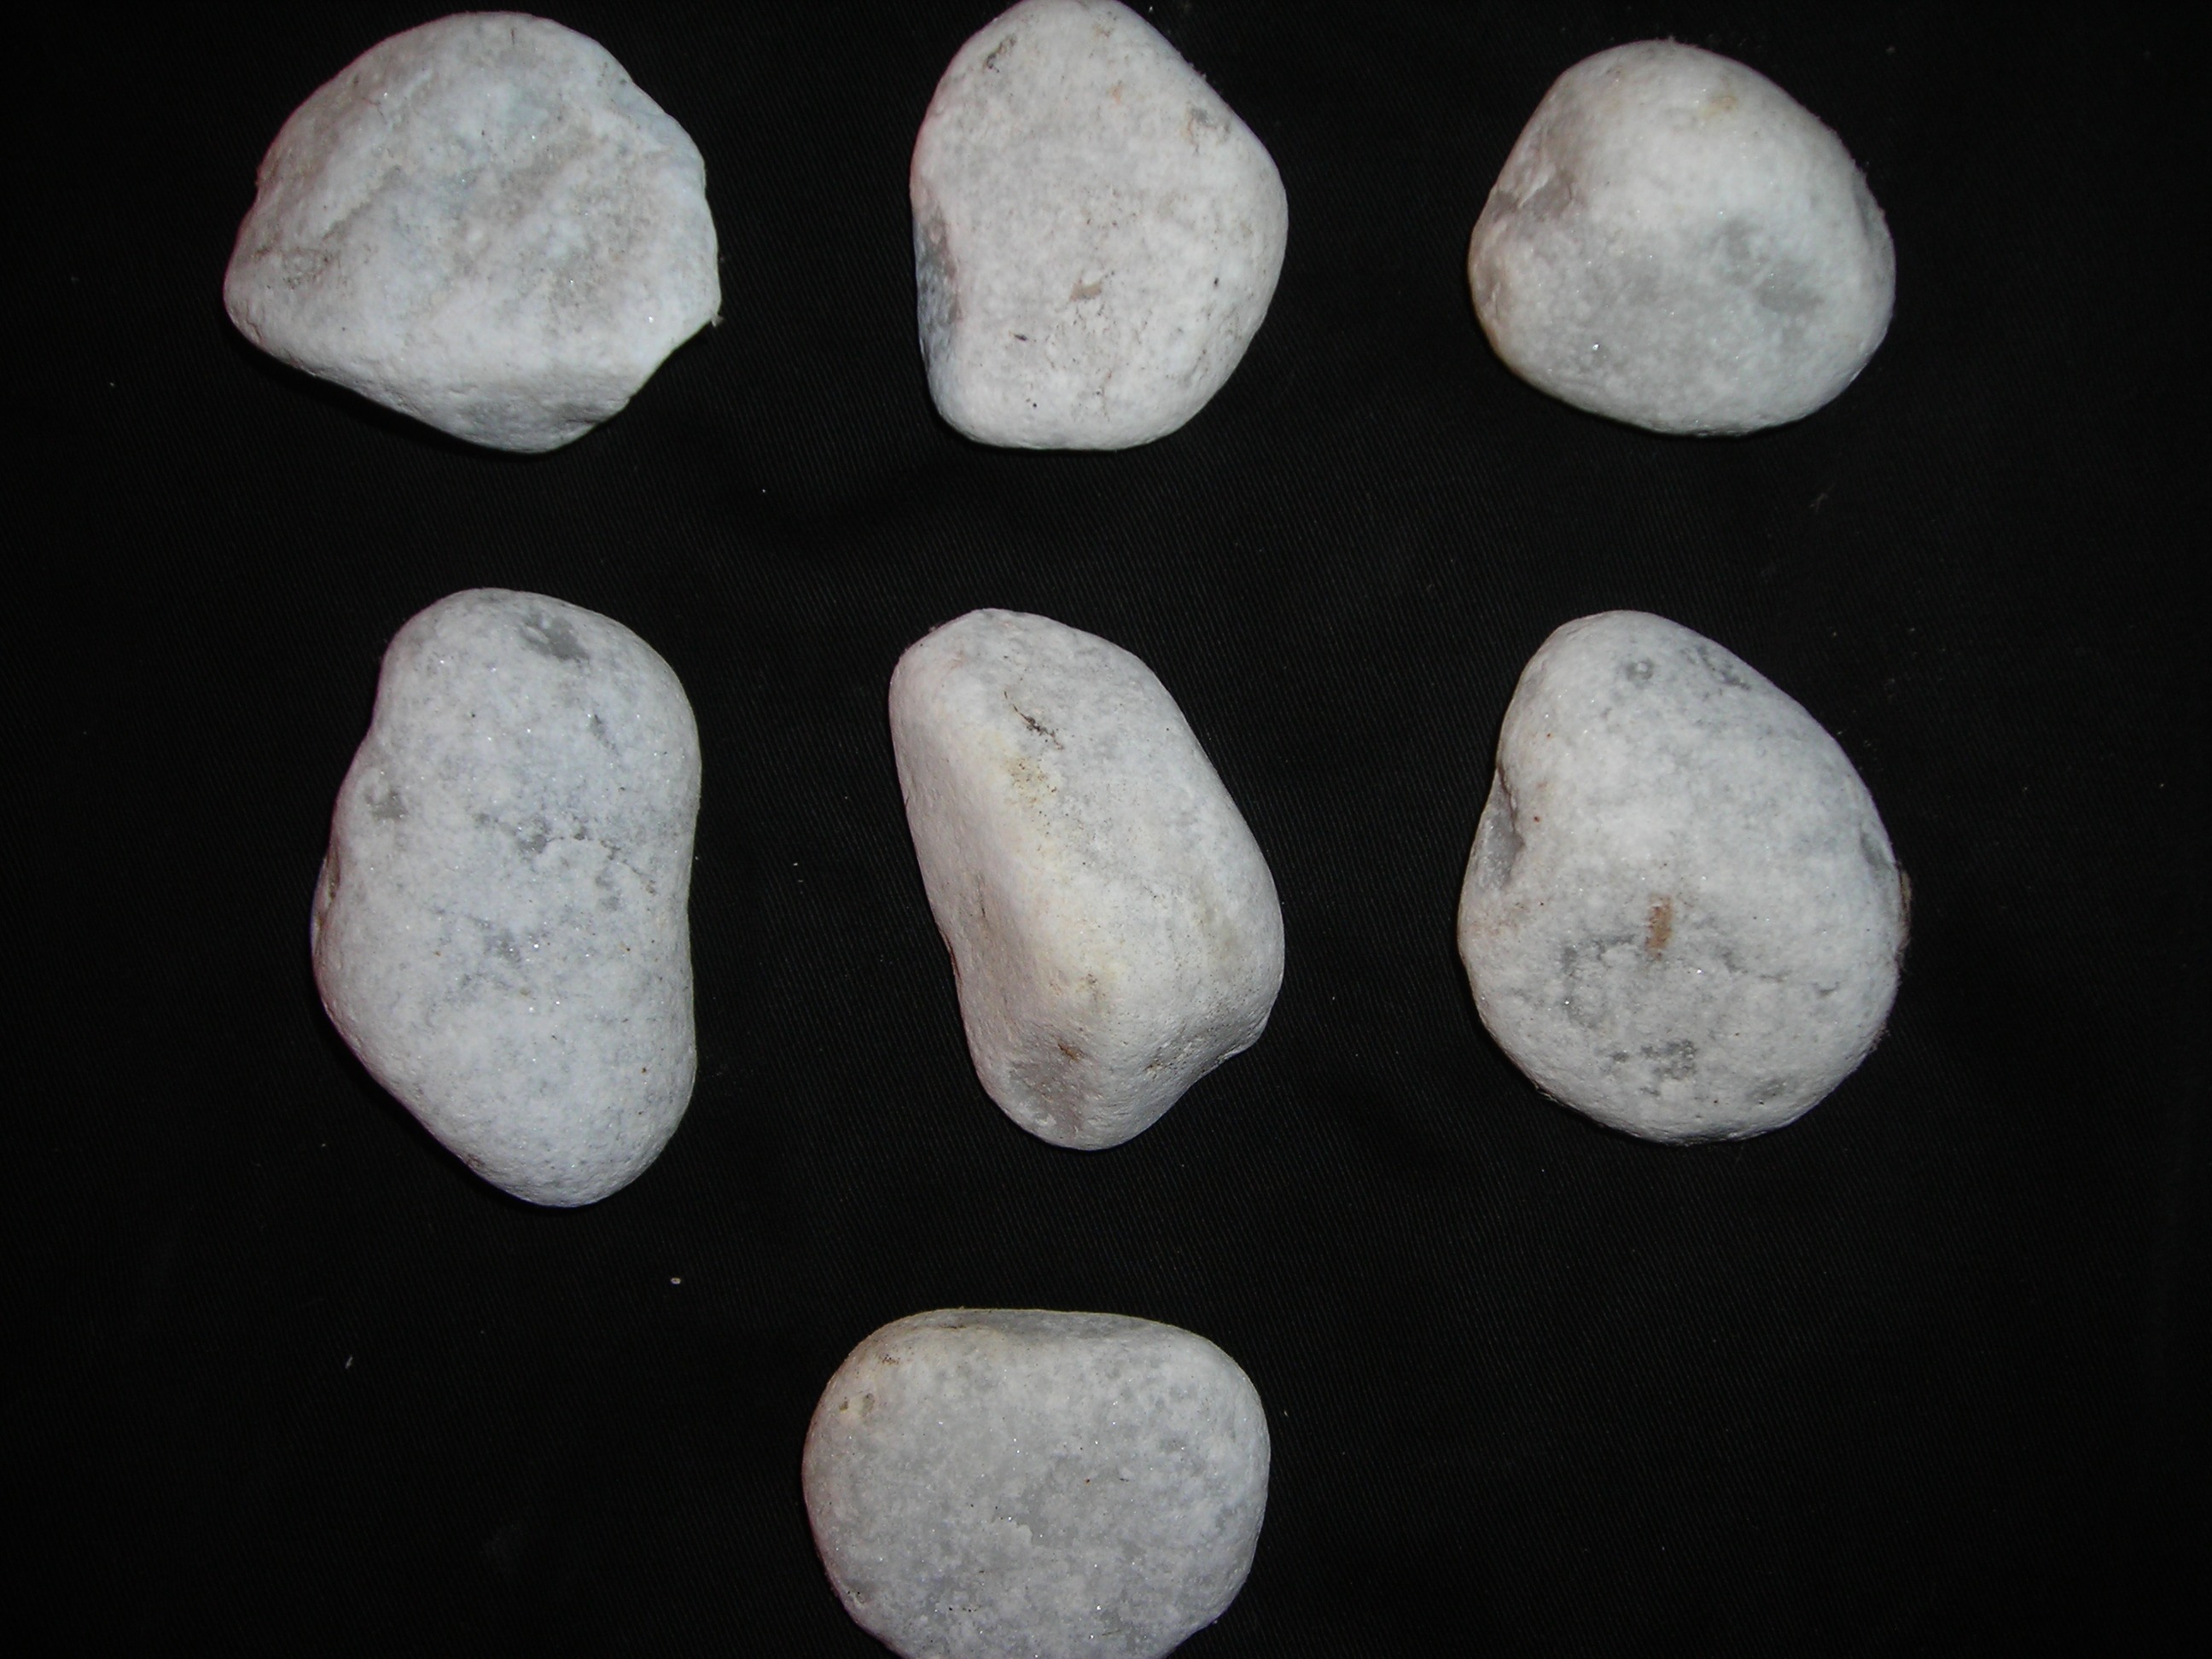
rock, pebble, material, stones, hell, buttons, mineral, sodium chloride